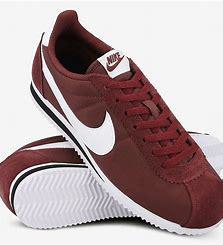
Brand: Nike
Model: Classic Cortez Nylon